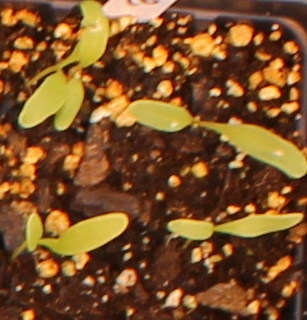
Label: Sugar beet